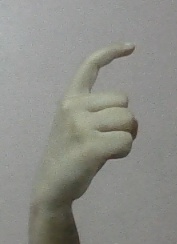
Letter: ra